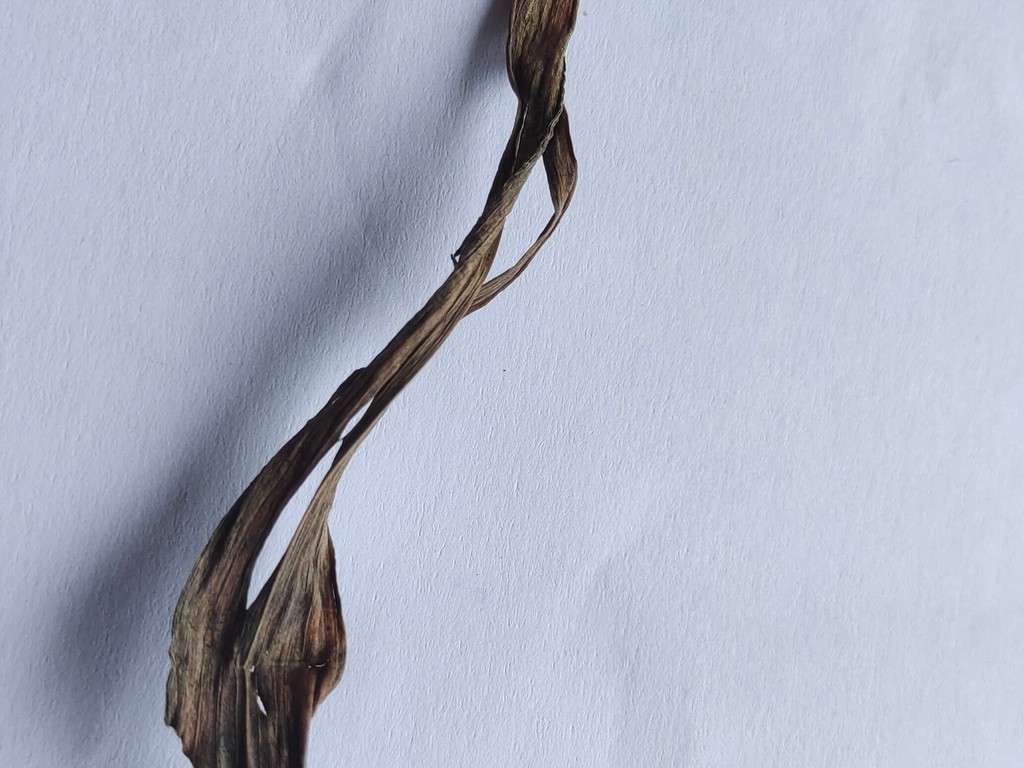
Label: Dried